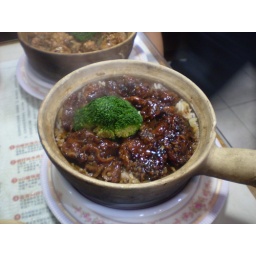
Tender slices of duck breast marinated to perfection with a light soy sauce base over fragrant claypot rice.